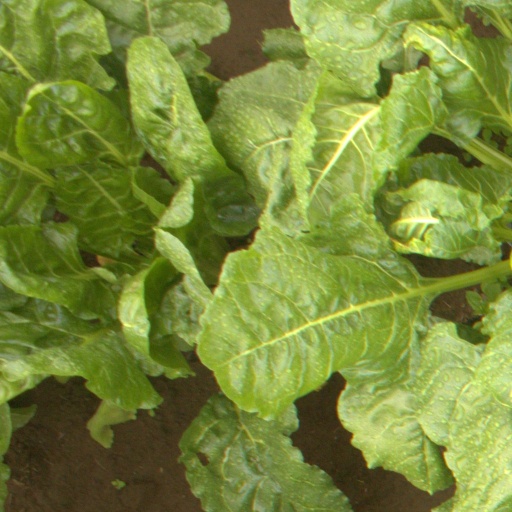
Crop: sugar beet